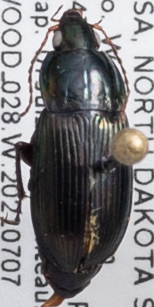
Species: Poecilus lucublandus
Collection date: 2021-07-07
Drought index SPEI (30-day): -1.514
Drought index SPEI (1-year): -2.09
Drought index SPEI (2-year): -0.674